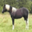
Label: horse